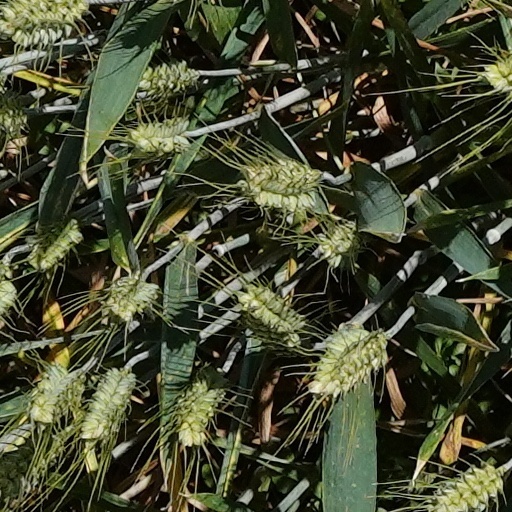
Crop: wheat